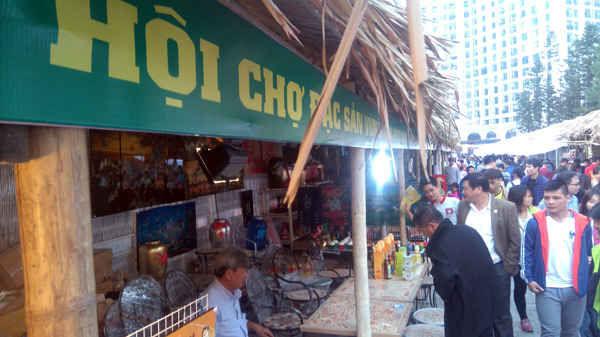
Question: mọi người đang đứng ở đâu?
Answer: mọi người đang ở một hội chợ đặc sản